Don Meredith (politician)

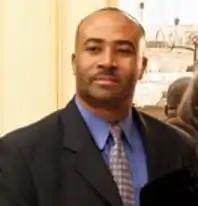
Meredith during his unsuccessful 2008 campaign

Donald Meredith (born 13 July 1964) is a Canadian Pentecostal minister and former politician. Meredith was appointed to the Senate of Canada on 18 December 2010 as a Conservative. He was expelled from the Conservative caucus on 17 June 2015, however, following allegations that he had groomed a teenager for two years, starting when the girl was 16. He was found guilty of ethics violations by the Senate ethics office in March 2017.